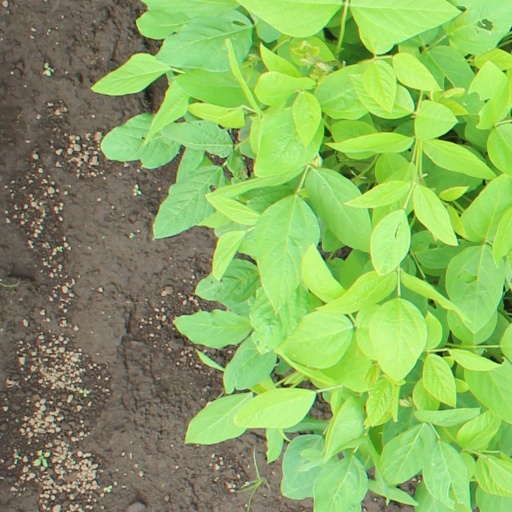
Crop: soybean